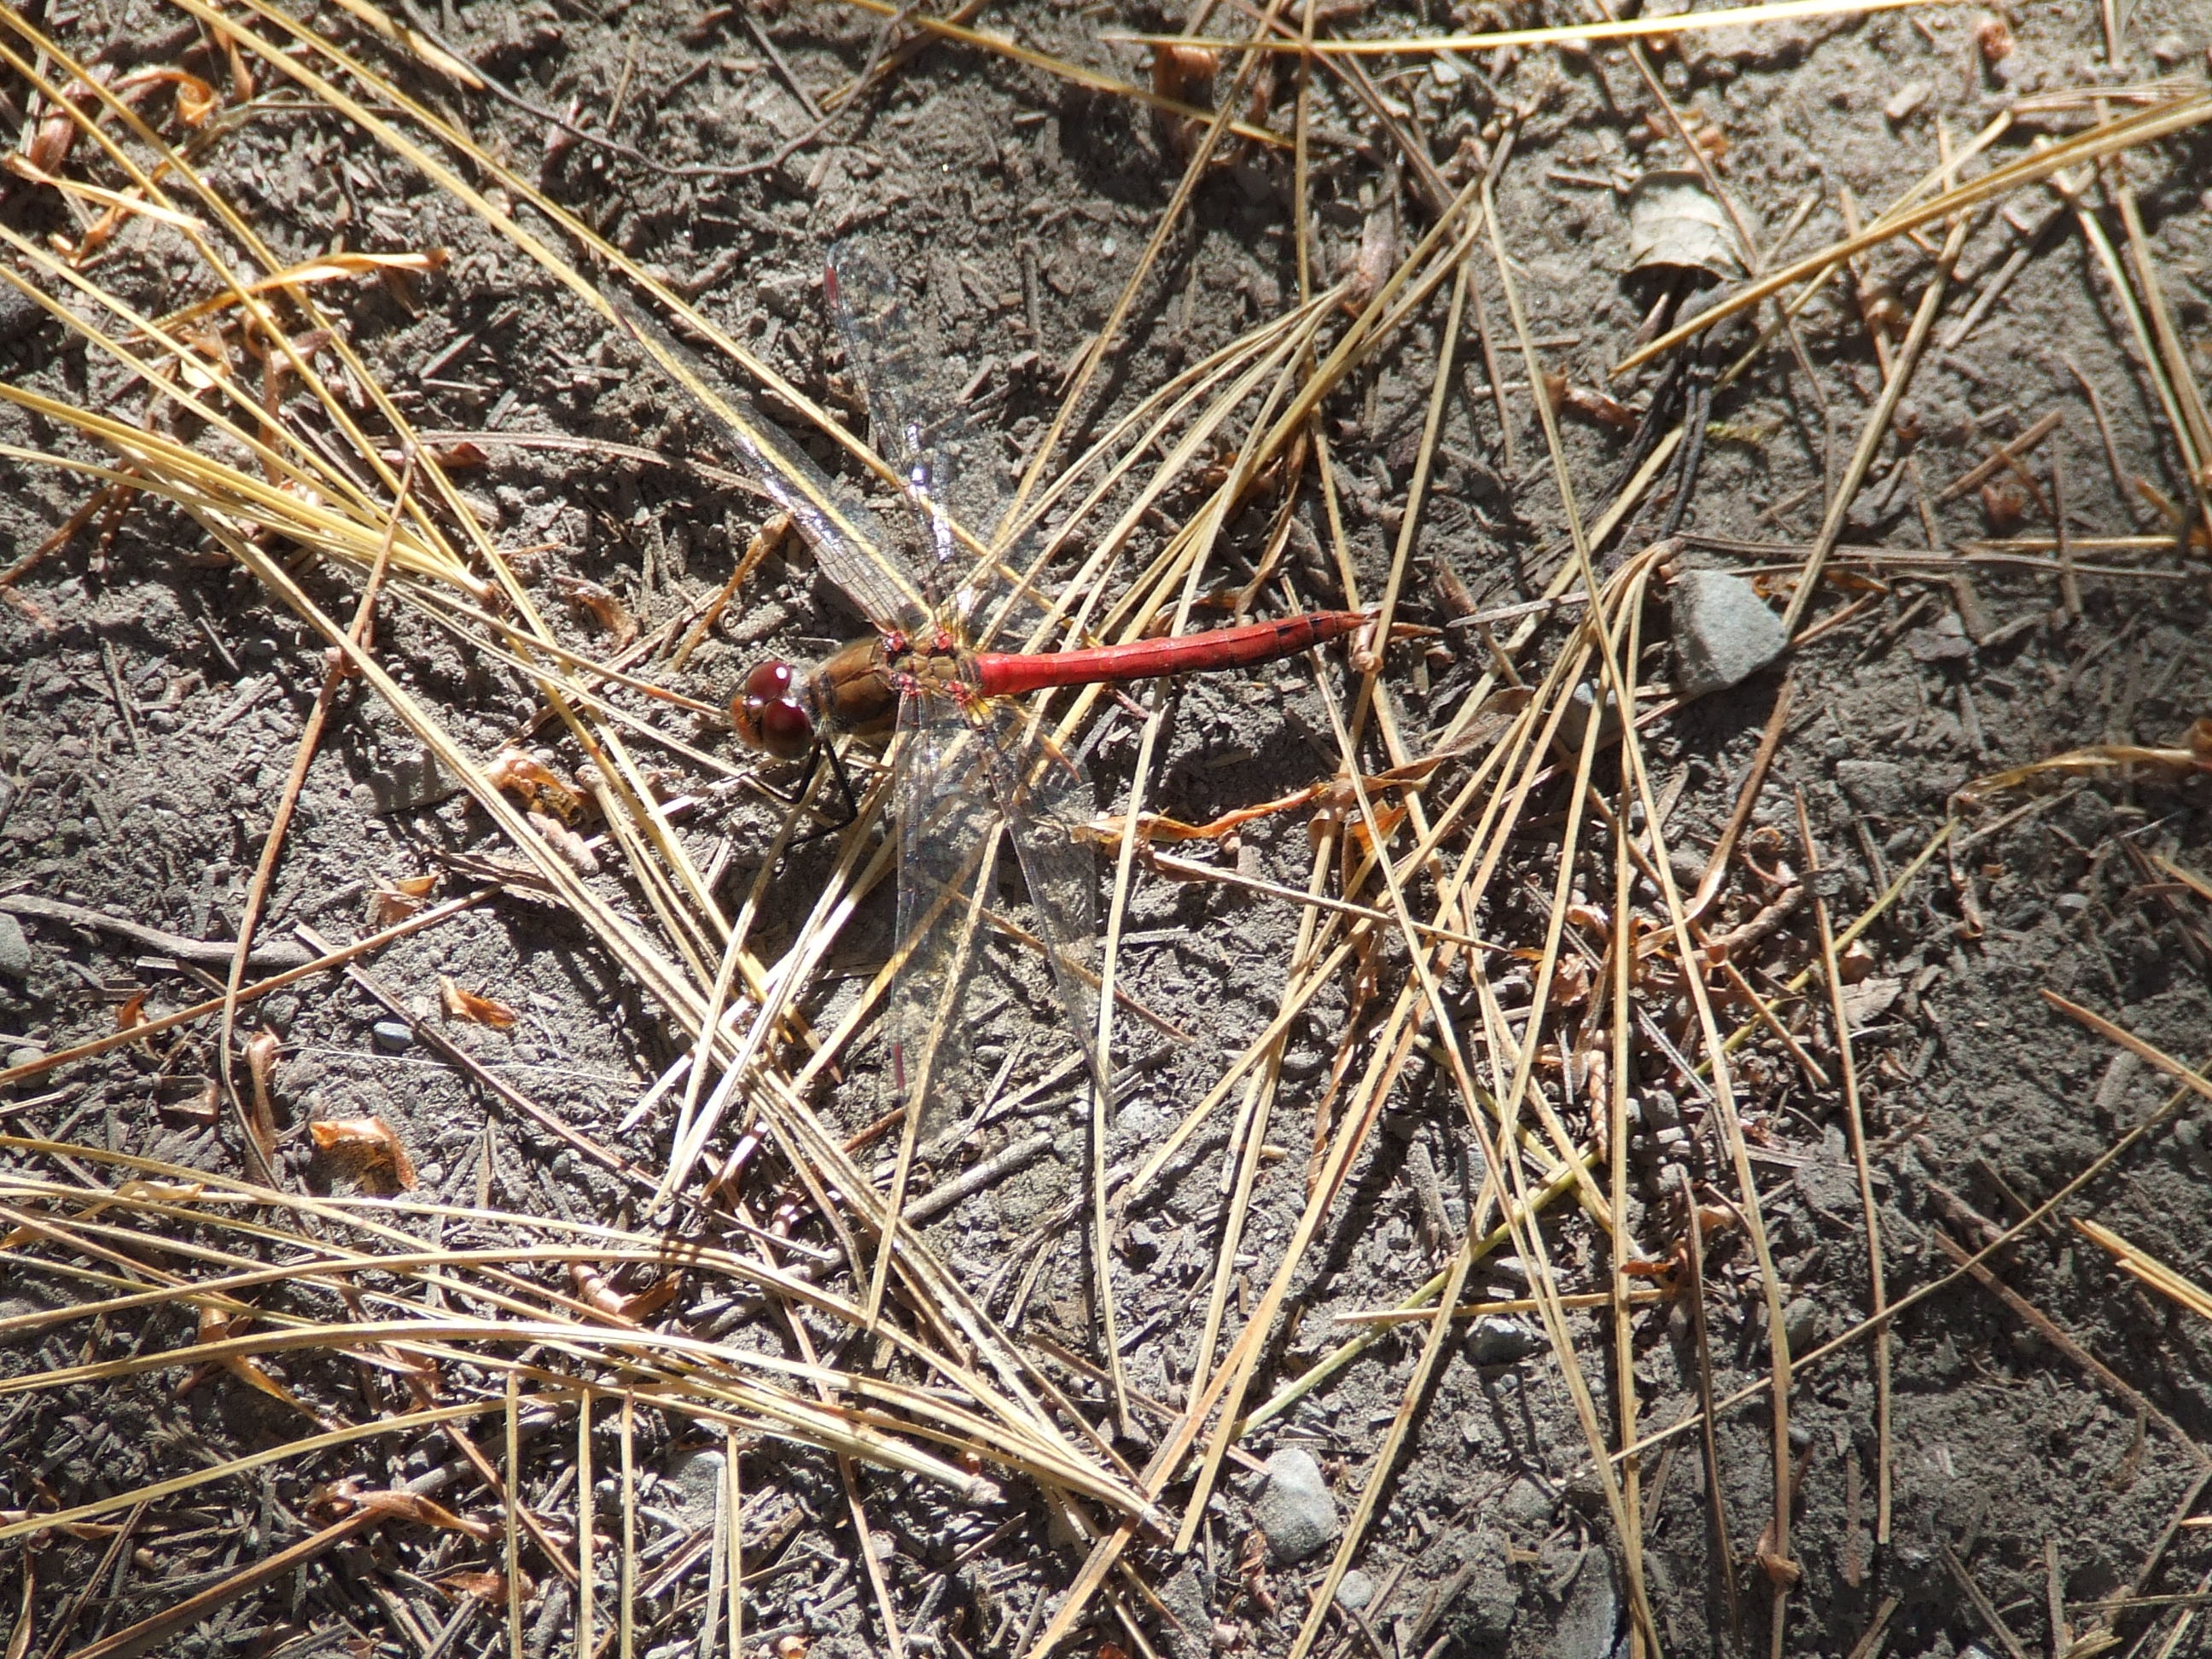
branch, wood, wildlife, insect, bug, fauna, nepal, dragonfly, himalayan